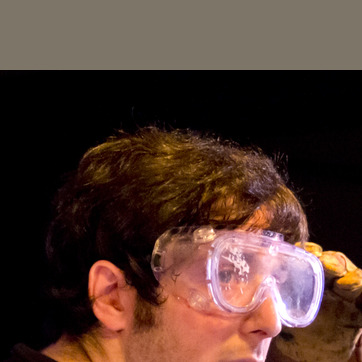
Material: hair